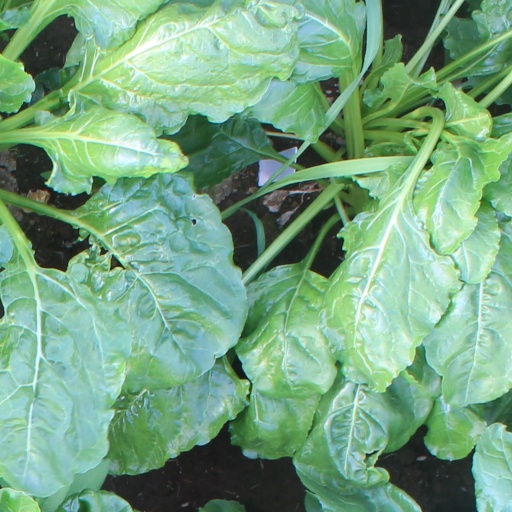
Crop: sugar beet